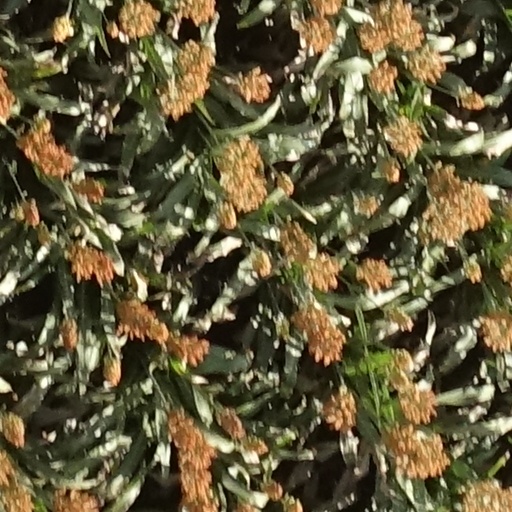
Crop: sorghum